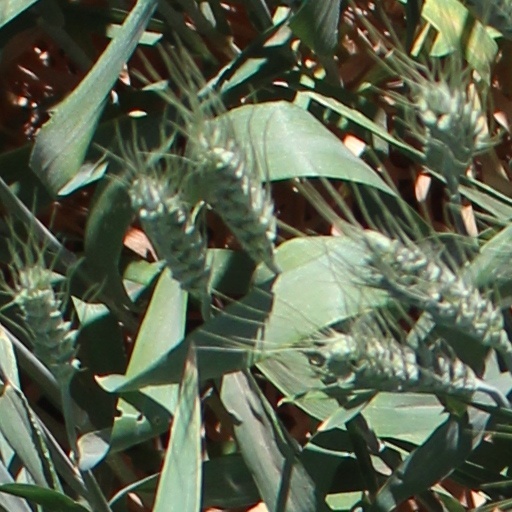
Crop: wheat